Selinexor

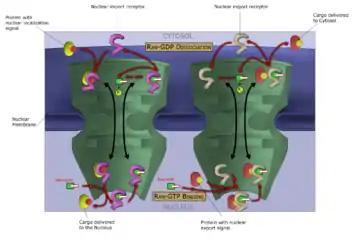
Schematic illustration of the Ran cycle of nuclear transport. Selinexor inhibits this process at the nuclear export receptor (upper right).

Like other selective inhibitors of nuclear export (SINEs), selinexor works by binding to exportin 1 (also known as XPO1 or CRM1). XPO1 is a karyopherin which performs nuclear transport of several proteins, including tumor suppressors, oncogenes, and proteins involved in governing cell growth, from the cell nucleus to the cytoplasm; it is often overexpressed and its function misregulated in several types of cancer. By inhibiting the XPO1 protein, SINEs lead to a buildup of tumor suppressors in the nucleus of malignant cells and reduce levels of oncogene products which drive cell proliferation. This ultimately leads to cell cycle arrest and death of cancer cells by apoptosis. "In vitro", this effect appeared to spare normal (non-malignant) cells.